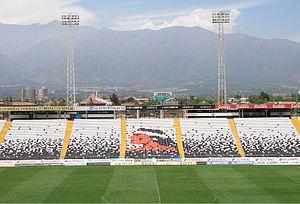
Le Club Social y Deportivo Colo-Colo est un club de football chilien, basé dans le quartier de Macul à Santiago.
Le Estadio Monumental David Arellano est un stade de football de la capitale chilienne, Santiago du Chili.